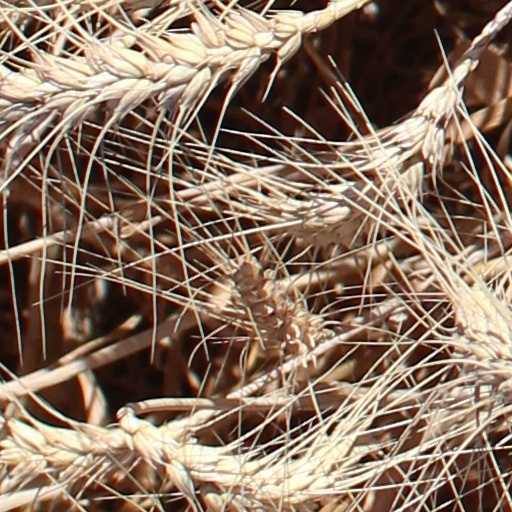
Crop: wheat